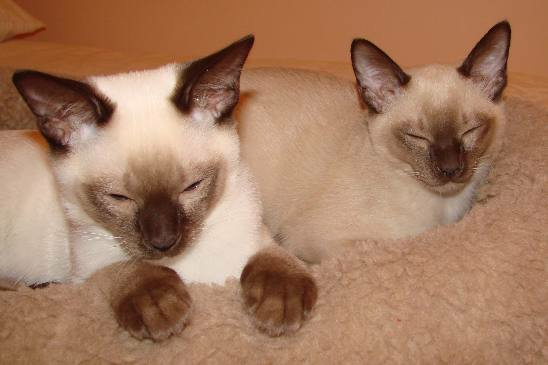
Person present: No